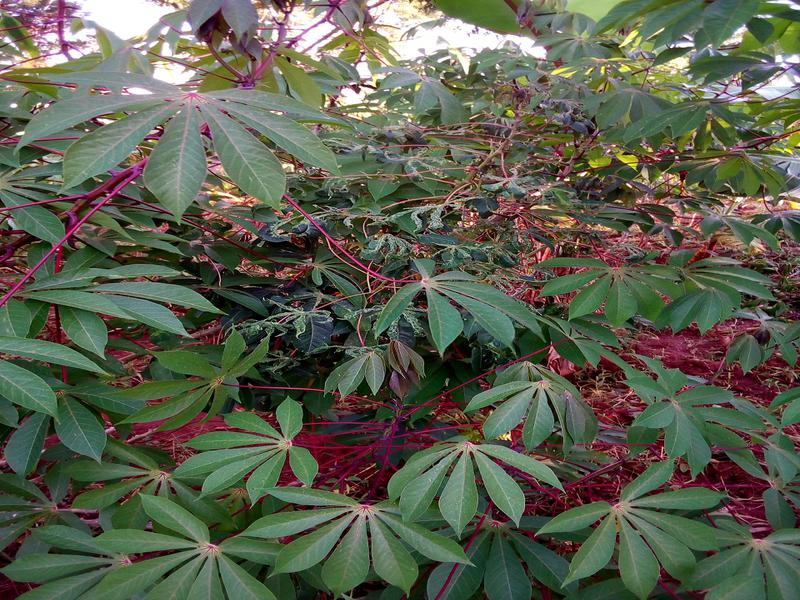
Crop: cassava
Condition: healthy